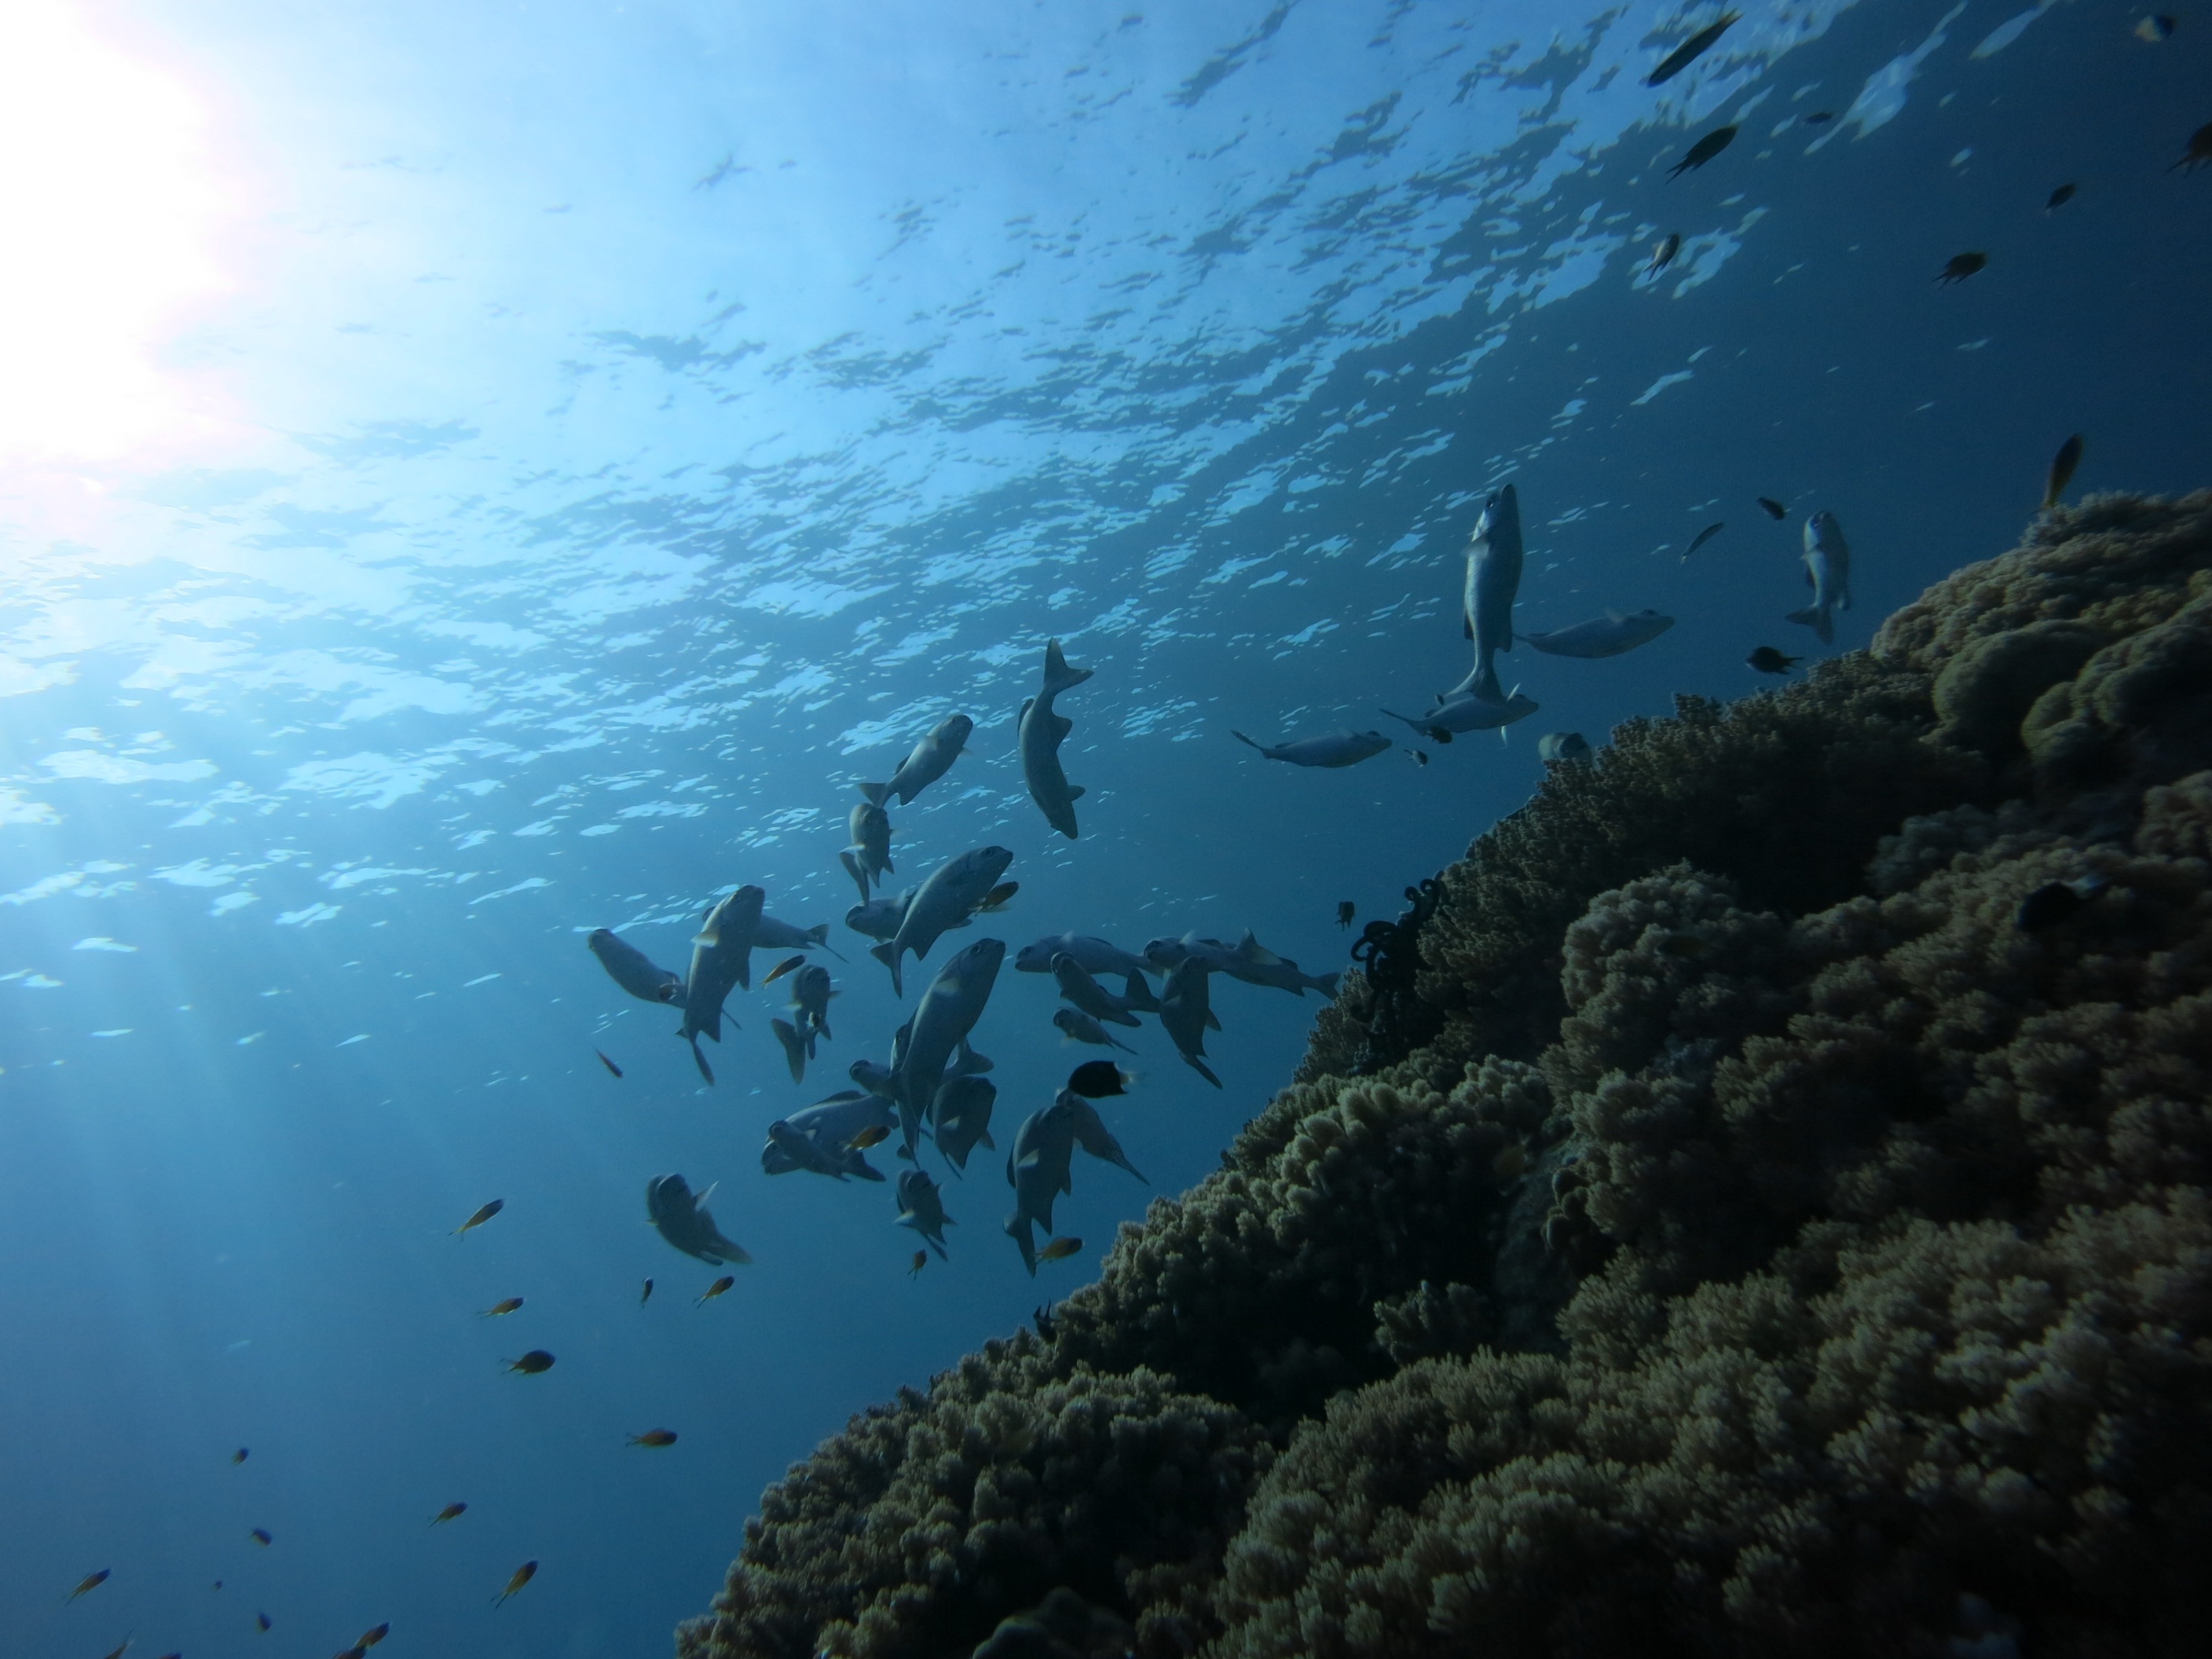
sea, nature, ocean, animal, diving, wildlife, underwater, tropical, biology, fish, coral, coral reef, reef, dive, sports, marine, school, malaysia, scuba, undersea, water sport, scuba diving, grunts, haemulidae, marine biology, underwater diving